The Lost Train

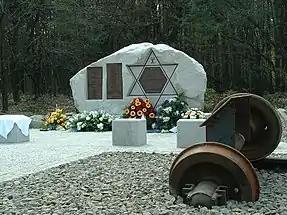
Memorial located in Schipkau, where the train stopped for 2 days.

The Lost Train also known as "The lost Transport", was the third of three trains that were intended to transport prisoners from the Bergen-Belsen concentration camp to Theresienstadt during the final phase of World War II as Allied troops approached the camp. The train was halted from further progress by the destroyed railway bridge at the Black Elster river near Tröbitz. The Jewish prisoners were discovered and freed by the Red Army.